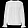
Label: Shirt